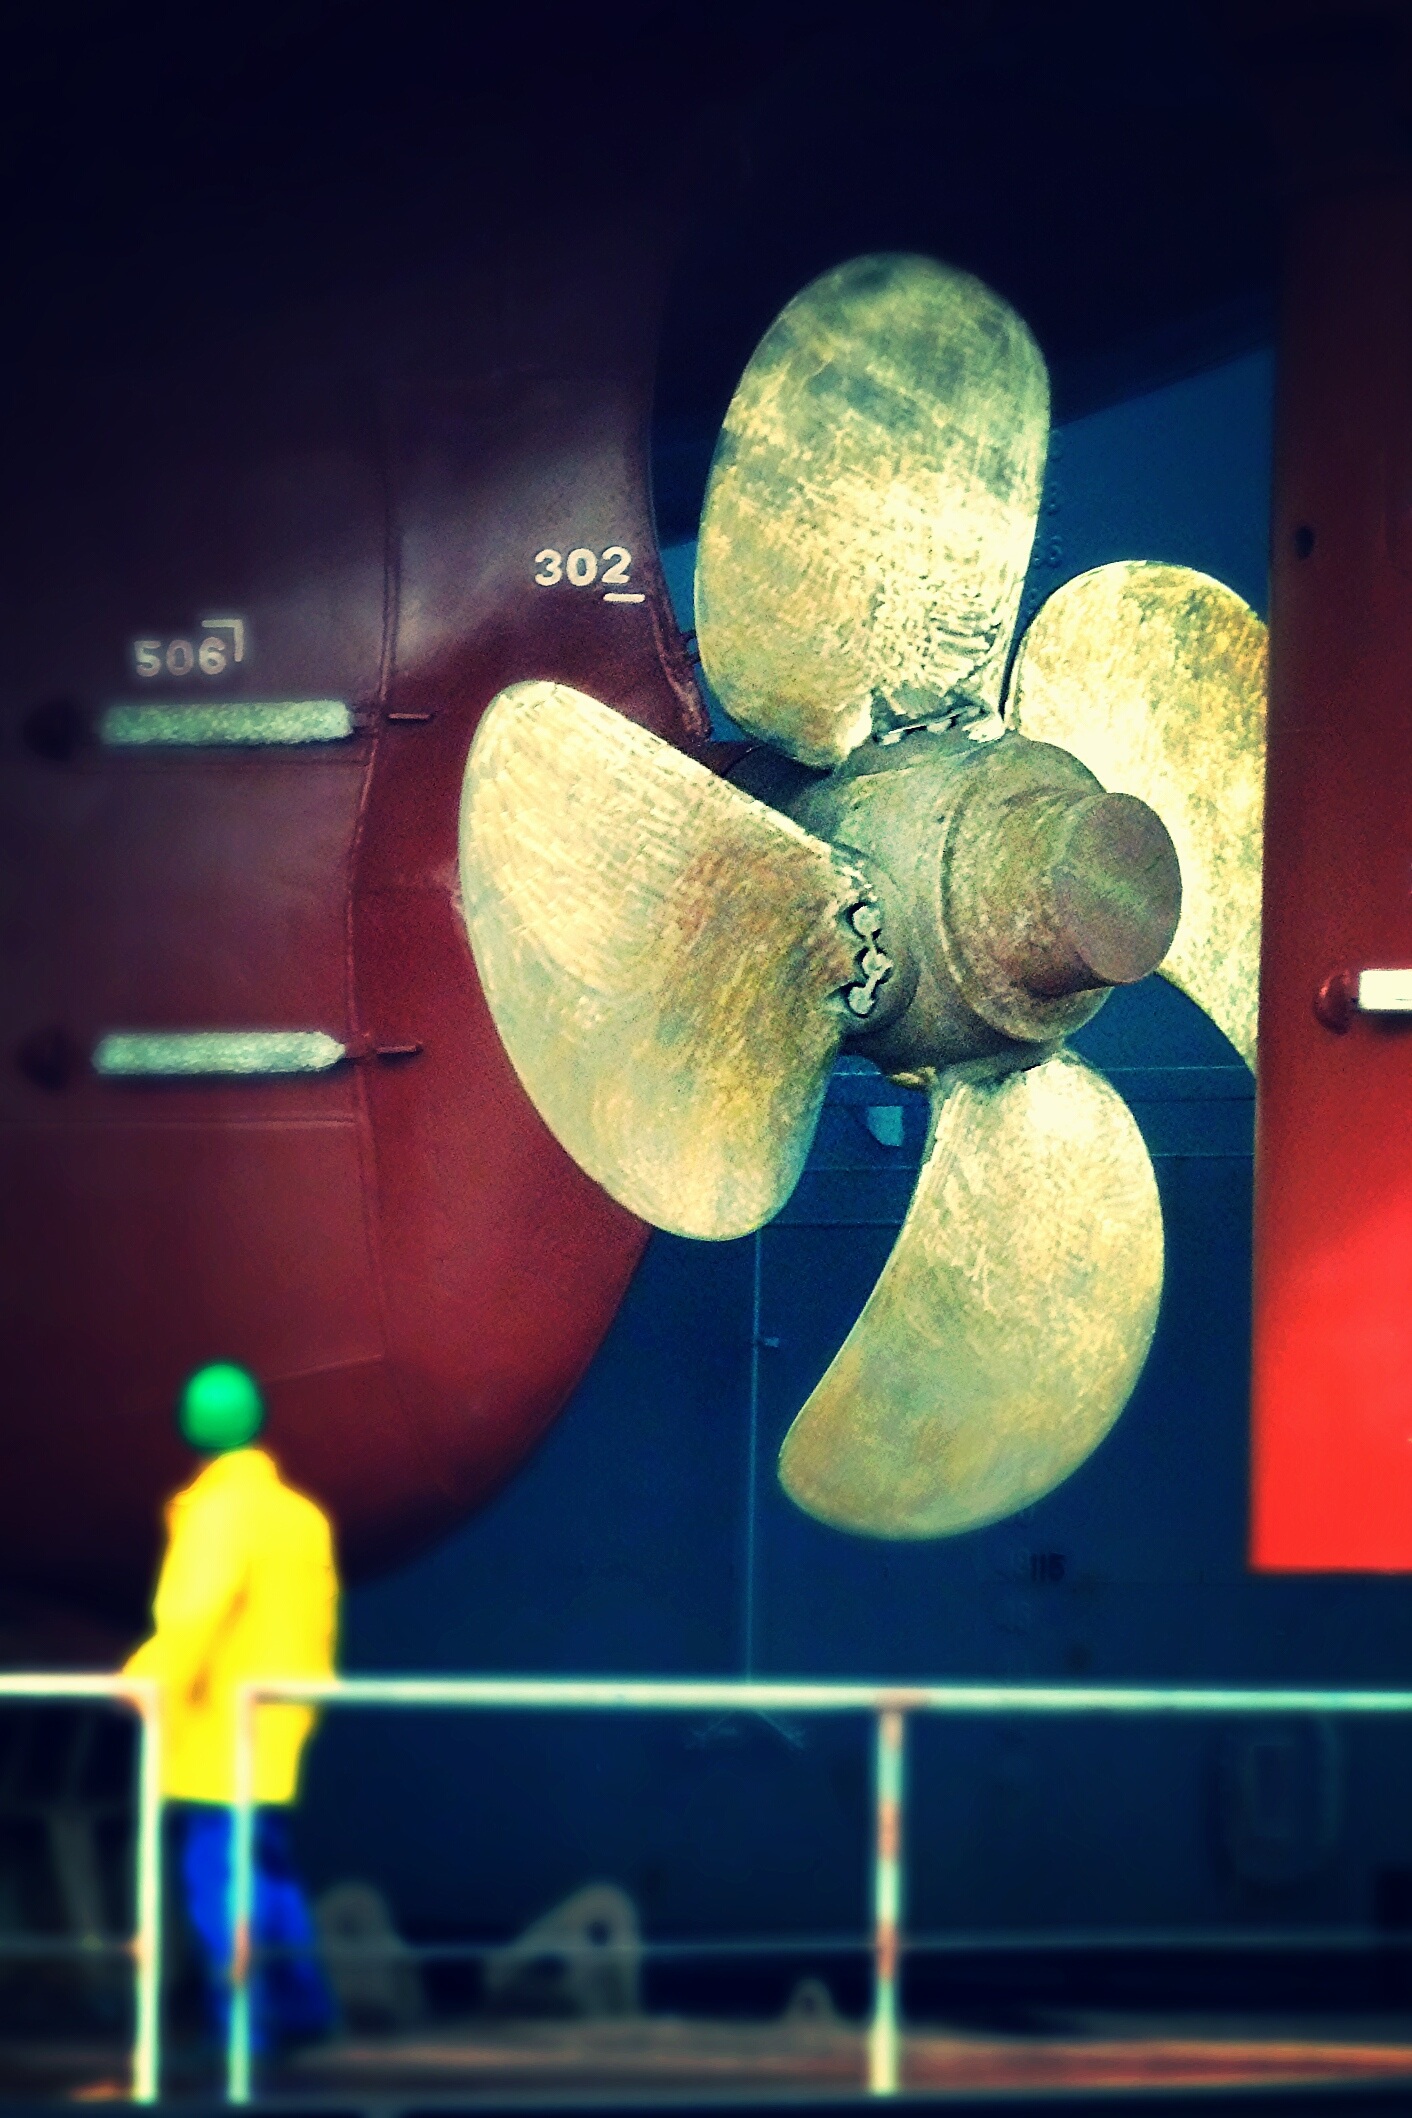
coast, ocean, light, night, lake, ship, repair, reflection, color, small, blue, lighting, screw, large, propeller, shape, north sea, reede, emden, atmosphere of earth